Harry W. Bolens House

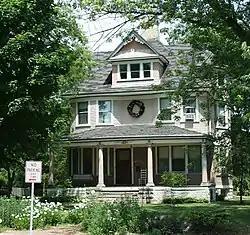

The Harry W. Bolens House is a historic house located at 842 West Grand Street in Port Washington, Wisconsin.